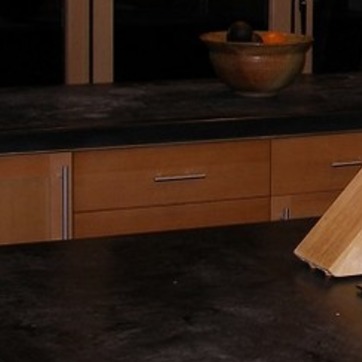
Material: wood